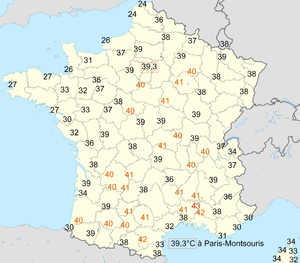
Températures maximales le 12 août 2003 (le plus chaud de l'année) en France.
La canicule européenne de 2003 est un événement climatique d'ampleur exceptionnelle survenu de juin à août 2003 et qui a été marqué par de nombreux records de température au cours de la première quinzaine du mois d'août. Cette canicule a suivi un printemps exceptionnellement chaud et sec où les températures atteignent à certains endroits déjà 30 °C fin avril. Cette canicule importante associée à une sécheresse record rappelle la vague de chaleur de l'été 1947 en Europe et la sécheresse de 1976.
Cette page est la liste des records de température en France métropolitaine depuis le début des relevés météorologiques en 1870, les températures sont mesurées par des stations de Météo-France sous abri. Il s'agit par ailleurs de températures réelles et non ressenties.